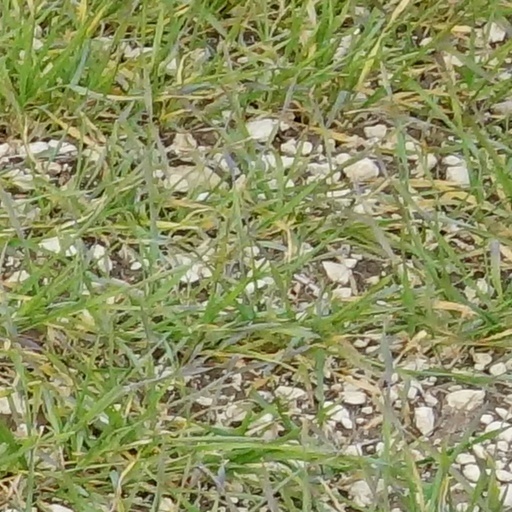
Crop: wheat